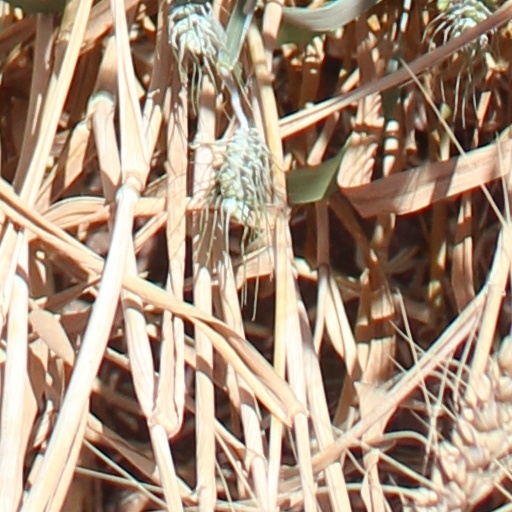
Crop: wheat